Martha Jiménez

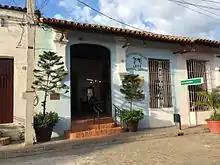
Atelier of Martha Jimenez at the Plaza del Carmen in Camagüey.

Martha Petrona Jiménez is a Cuban artist working in sculpture, ceramics, and painting. Her atelier is in Camagüey, Cuba, at the Plaza del Carmen, where several of her life-sized bronze statues are installed. Jiménez was one of the first graduates of the Cuban Art Instructors' School, graduating with the first class in 1971. She won the UNESCO Distinction for the National Culture in 1997, and was recognised at the 2010 Shanghai Biennale. She also was awarded a prize at the 5th International Sculpture Symposium in Turkey in 2011 for her statue "La Gineta". Her works are found in several private collections around the world.